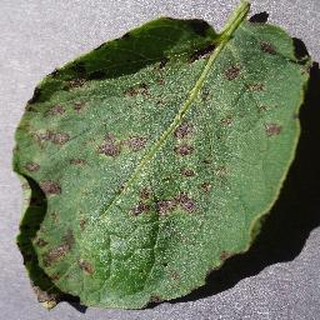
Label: potato_early_blight